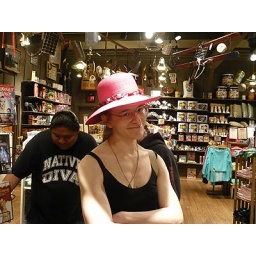
Tornir, wearing a hat we found in a Cracker Barrel, on the way home from the Cheyenne Mountain Zoo.